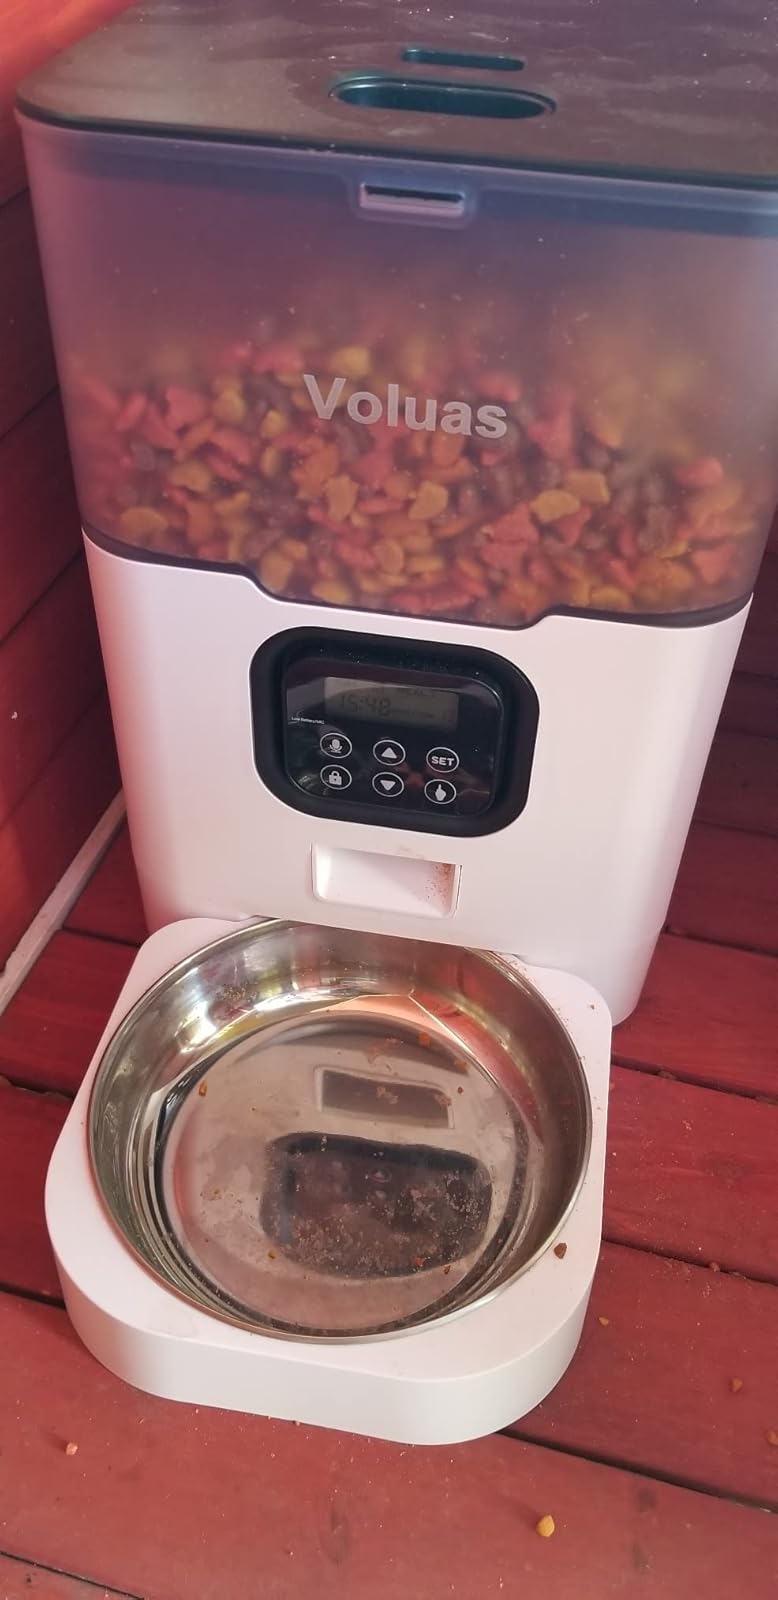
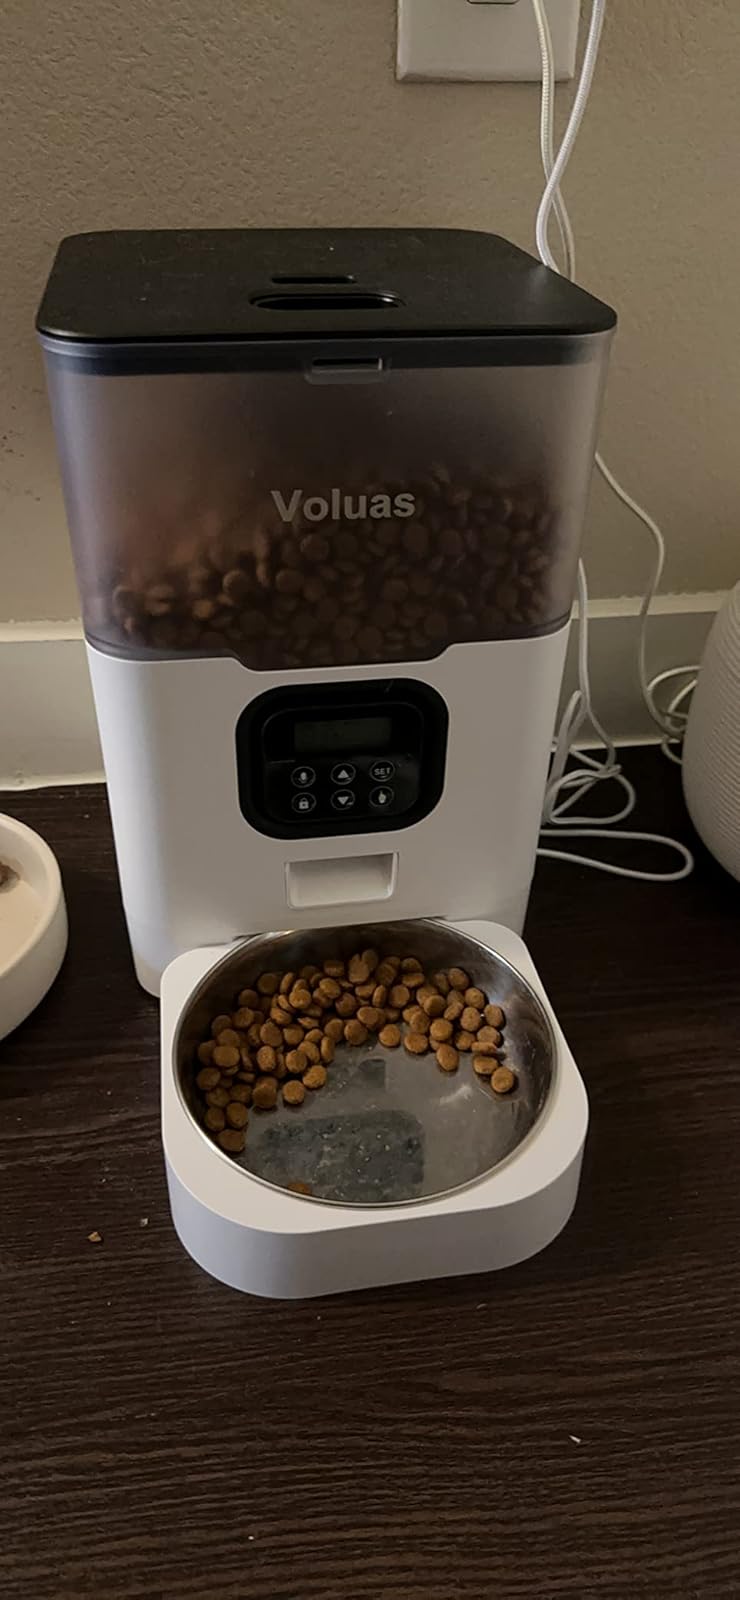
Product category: items_feeder
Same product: yes